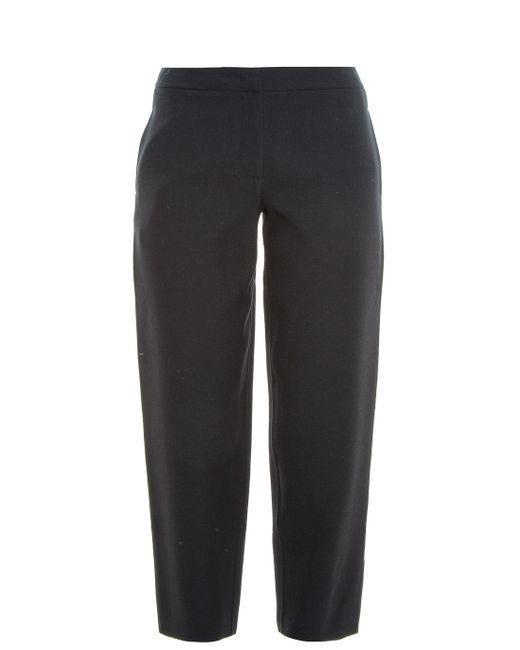
Schlichte graue, gerade geschnittene Hose für den täglichen Gebrauch